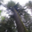
Label: pine_tree